Alexander S. Webb

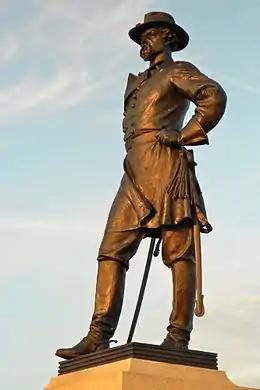
Statue at Gettysburg by J. Massey Rhind

When the Union Army repulsed the Confederates at Cemetery Hill, General Webb played a central role in the battle. Coddington wrote about Webb's conduct during Pickett's Charge: "Refusing to give up, [Webb] set an example of bravery and undaunted leadership for his men to follow..." Webb's brigade was posted on Cemetery Ridge with the rest of the II Corps on the morning of July 2, 1863. The brigade repulsed the assault of Brig. Gen. Ambrose R. Wright's brigade of Georgians as it topped the ridge late in the afternoon, chasing the Confederates back as far as the Emmitsburg Road, where they captured about 300 men and reclaimed a Union battery. Soon after, Webb sent two regiments to assist in counterattacking the assault of Maj. Gen. Jubal A. Early's division on Cemetery Hill.